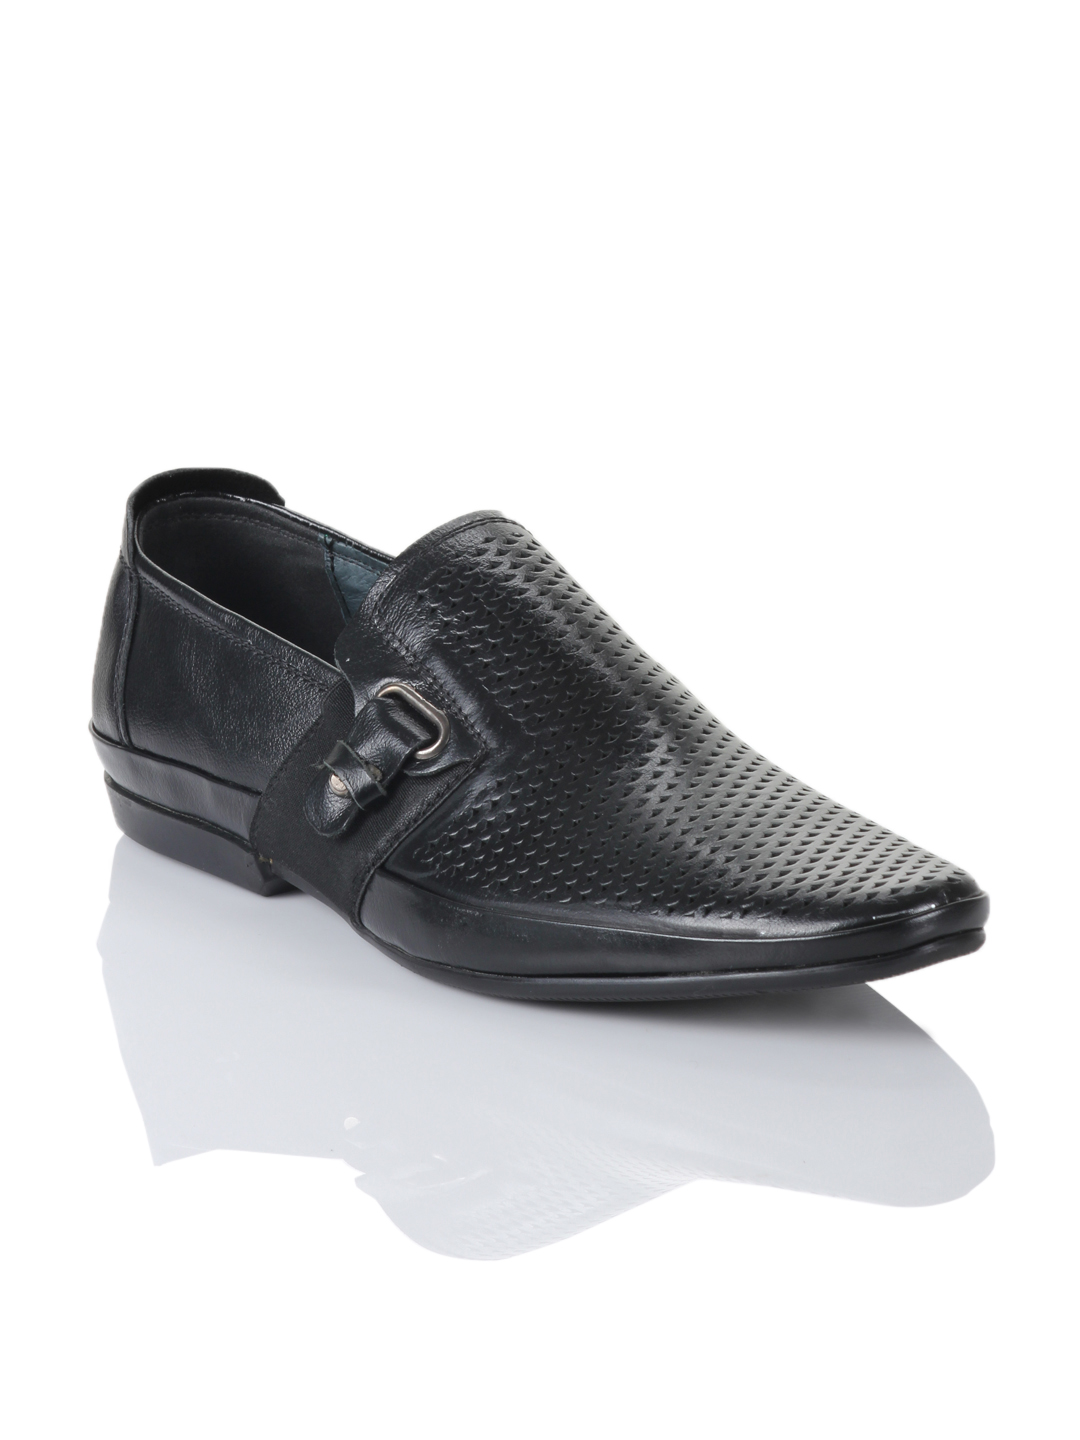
Cobblerz Men Black Semiformal Shoes
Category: Footwear / Shoes / Formal Shoes
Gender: Men
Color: Black
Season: Winter 2012
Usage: Casual